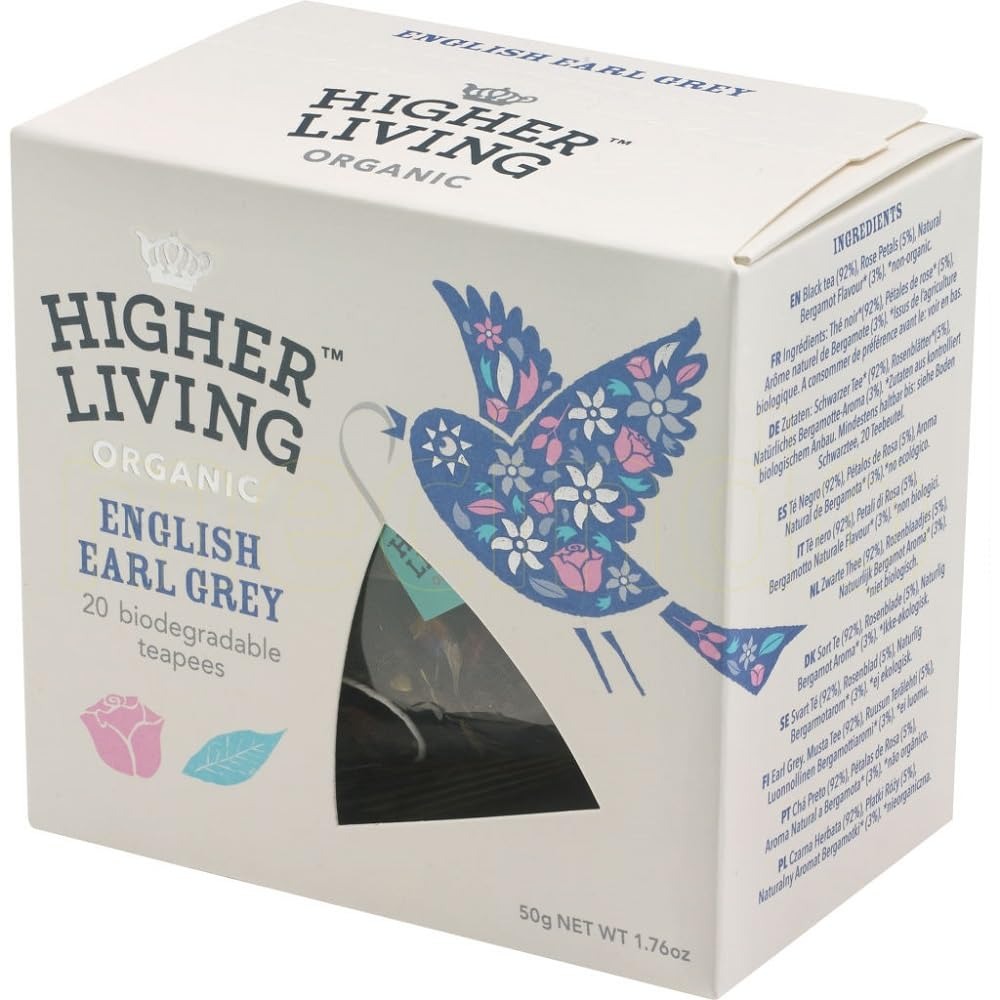
Item Name: Higher Living Organic English Earl Grey Tea - 20 Teabags/50g (Pack of 1) | Blend of Black Tea & Bergamot Oil | Helps Support Immune System | Refreshing & Soothing Properties | Caffeinated
Bullet Point 1: Premium Quality: Crafted from the finest organic ingredients, this Earl Grey tea offers a high-quality and aromatic experience
Bullet Point 2: Organic Tea: The tea is certified organic, ensuring that it is free from additives, and promoting a healthier lifestyle
Bullet Point 3: Refreshing Flavor: Enjoy the distinctive and refreshing citrus notes of bergamot, perfectly balanced with black tea, providing a delightful taste profile
Bullet Point 4: Convenient Packaging: Each box contains 20 individually wrapped teabags, ensuring freshness and ease of use for a perfect cup of tea every time
Bullet Point 5: Sustainably Sourced: Higher Living Organic is committed to sustainability, sourcing its ingredients responsibly, and supporting ethical practices
Bullet Point 6: Caffeinated Beverage: This Earl Grey tea contains natural caffeine, offering a gentle pick-me-up for a revitalizing experience throughout the day
Bullet Point 7: Versatile Brewing Options: Enjoy the flexibility to brew this organic Earl Grey tea as a soothing hot beverage or a refreshing iced tea, making it a perfect choice for any season
Product Description: Experience the luxury of Higher Living Organic Earl Grey Tea, a perfect blend of 100% organic Earl Grey tea leaves infused with the essence of bergamot oranges. This premium tea offers a delightful aroma and a distinctive taste that will awaken your senses. Each box contains 20 teabags, carefully wrapped to ensure freshness in every cup. The 50g of finest quality tea leaves in each teabag create a robust and invigorating brew that is sure to please even the most discerning tea enthusiasts. Our commitment to ethical sourcing means that this tea is cultivated on sustainable farms, promoting a better environment and supporting responsible farming practices. Savor the smooth and refreshing flavor profile that Higher Living Organic Earl Grey Tea delivers with every sip. Whether you are looking for a soothing afternoon tea or a morning pick-me-up, this Earl Grey tea is the perfect choice. Embrace the moment and indulge in a cup of relaxation with Higher Living Organic Earl Grey Tea. Elevate your tea experience today!
Value: 20.0
Unit: Count

Price: 11.55